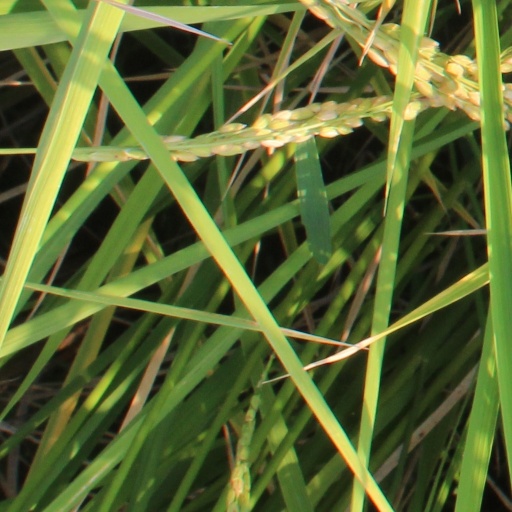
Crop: rice